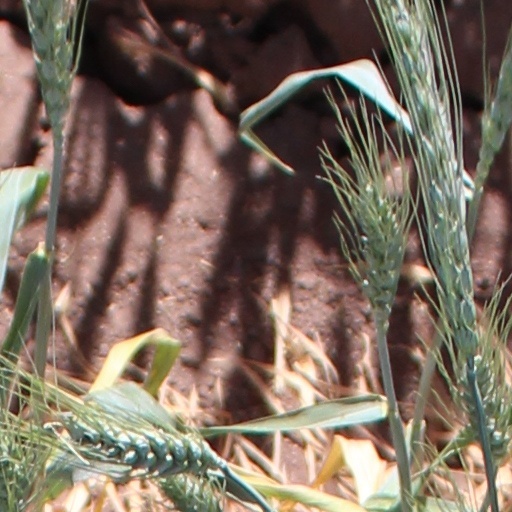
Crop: wheat